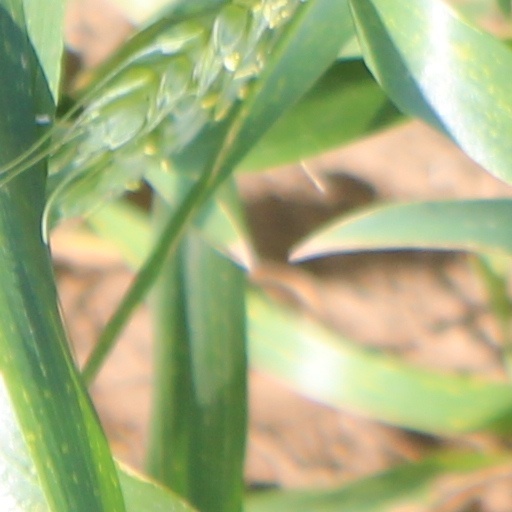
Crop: wheat